Avigdor Lieberman

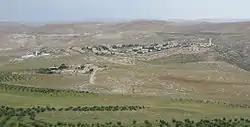
Nokdim as photographed from the air in early 2006.

In June 2016, Lieberman was appointed Israel's Minister of Defense, as a result of his party joining the government coalition. Lieberman's first action as Defense Minister was to approve equal rights for the bereaving families of Lesbian, Gay, Bisexual, and Transgender soldiers. Avigdor Lieberman issued an official document on behalf of the Defense Ministry in June 2016 declaring that the ministry "views same-sex and heterosexual families of fallen soldiers equally, and operates in accordance with this equality so that there is no difference in recognition and rights."